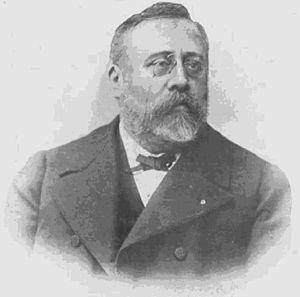
Jean Hippolyte Emmanuel Esmein, dit Adhémar Esmein, né à Touvérac le 1ᵉʳ février 1848 et mort à Paris le 20 juillet 1913, est un juriste français, spécialiste du droit constitutionnel et historien du droit. Il est considéré comme le fondateur du courant de pensée du droit constitutionnel classique et comme un des plus importants constitutionnalistes de la Troisième République.